1978 ICF Canoe Sprint World Championships

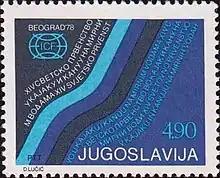
Yugoslav stamp dedicated to the 1978 ICF Canoe Sprint World Championships

The 1978 ICF Canoe Sprint World Championships were held in Belgrade, Yugoslavia for a record third time. The Yugoslavian (now Serbian) city had previously hosted the championships in 1971 and 1975.